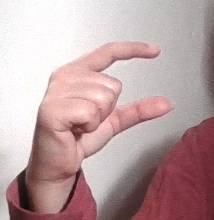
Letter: dal